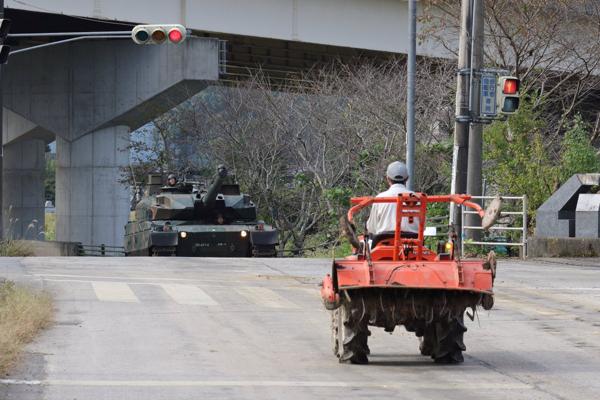
回答: 当たらなければ、どうということはない。